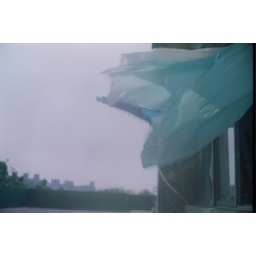
curtain in the sky